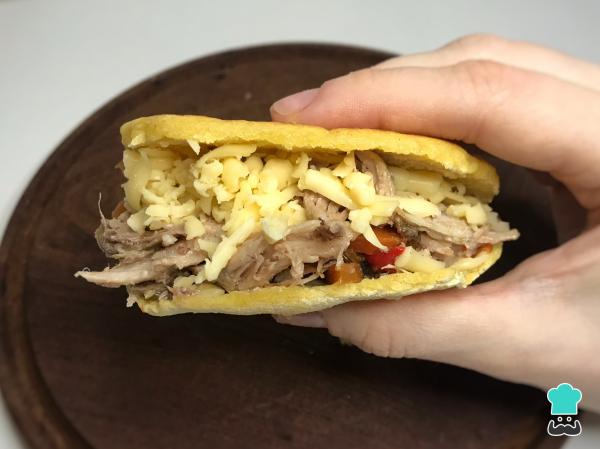
Calienta tus arepas y córtalas por el medio, sin llegar hasta el borde. Deberían quedar como un libro. Rellénalas con la carne desmechada y el queso amarillo rallado. ¡A comer! Si pruebas esta receta de arepa pelúa, no dejes de compartir con nosotros la foto de tu plato terminado.Prepara tus propias arepas siguiendo la Receta de arepas de maíz. Además, descubre todos los tipos de arepas en este otro artículo.